In Clothes Called Fat

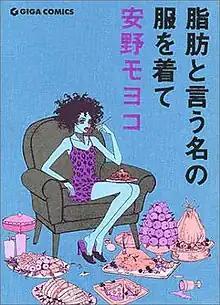
Cover of the first Japanese edition of "In Clothes Called Fat"

is a Japanese drama "josei" manga written and illustrated by Moyoco Anno and serialized on Shufu-to-Seikatsu Sha's "Weekly Josei" magazine. A compilation volume was released on November 15, 1997. It was published in English by Vertical and in French by Kana.